F. F. Odenweller-James P. and Nettie Morey House

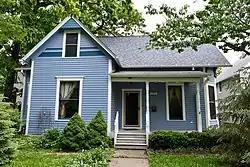

The F. F. Odenweller-James P. and Nettie Morey House is a historic building located in Des Moines, Iowa, United States. It is a 1½-story frame cottage that follows an irregular plan. It features chamfered corners, Stick Style strips, moulded lintels, beaded corner boards, decorative shinglework, and a small front porch with a shed roof. The property on which it stands is one of ten plats that were owned by Drake University. The University sold the lot to Delos Cutler, one of the University Land Company organizers, in 1887. The next year he sold the property to F.F. Odenweller. After seven years the property was sold to A.A. Smith and O.E. Bowers. In 1896, the year the house was built, the property was sold to J.P. Morey, and he owned it for twenty-three years. Its significance is attributed to the effect of the University's innovative financing techniques upon the settlement of the area around the campus. The house was listed on the National Register of Historic Places in 1988.